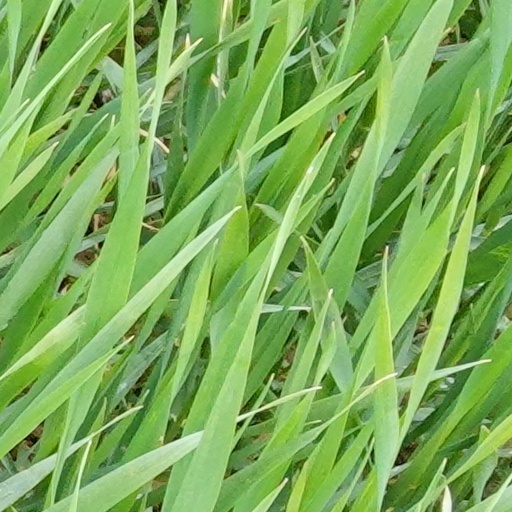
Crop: wheat